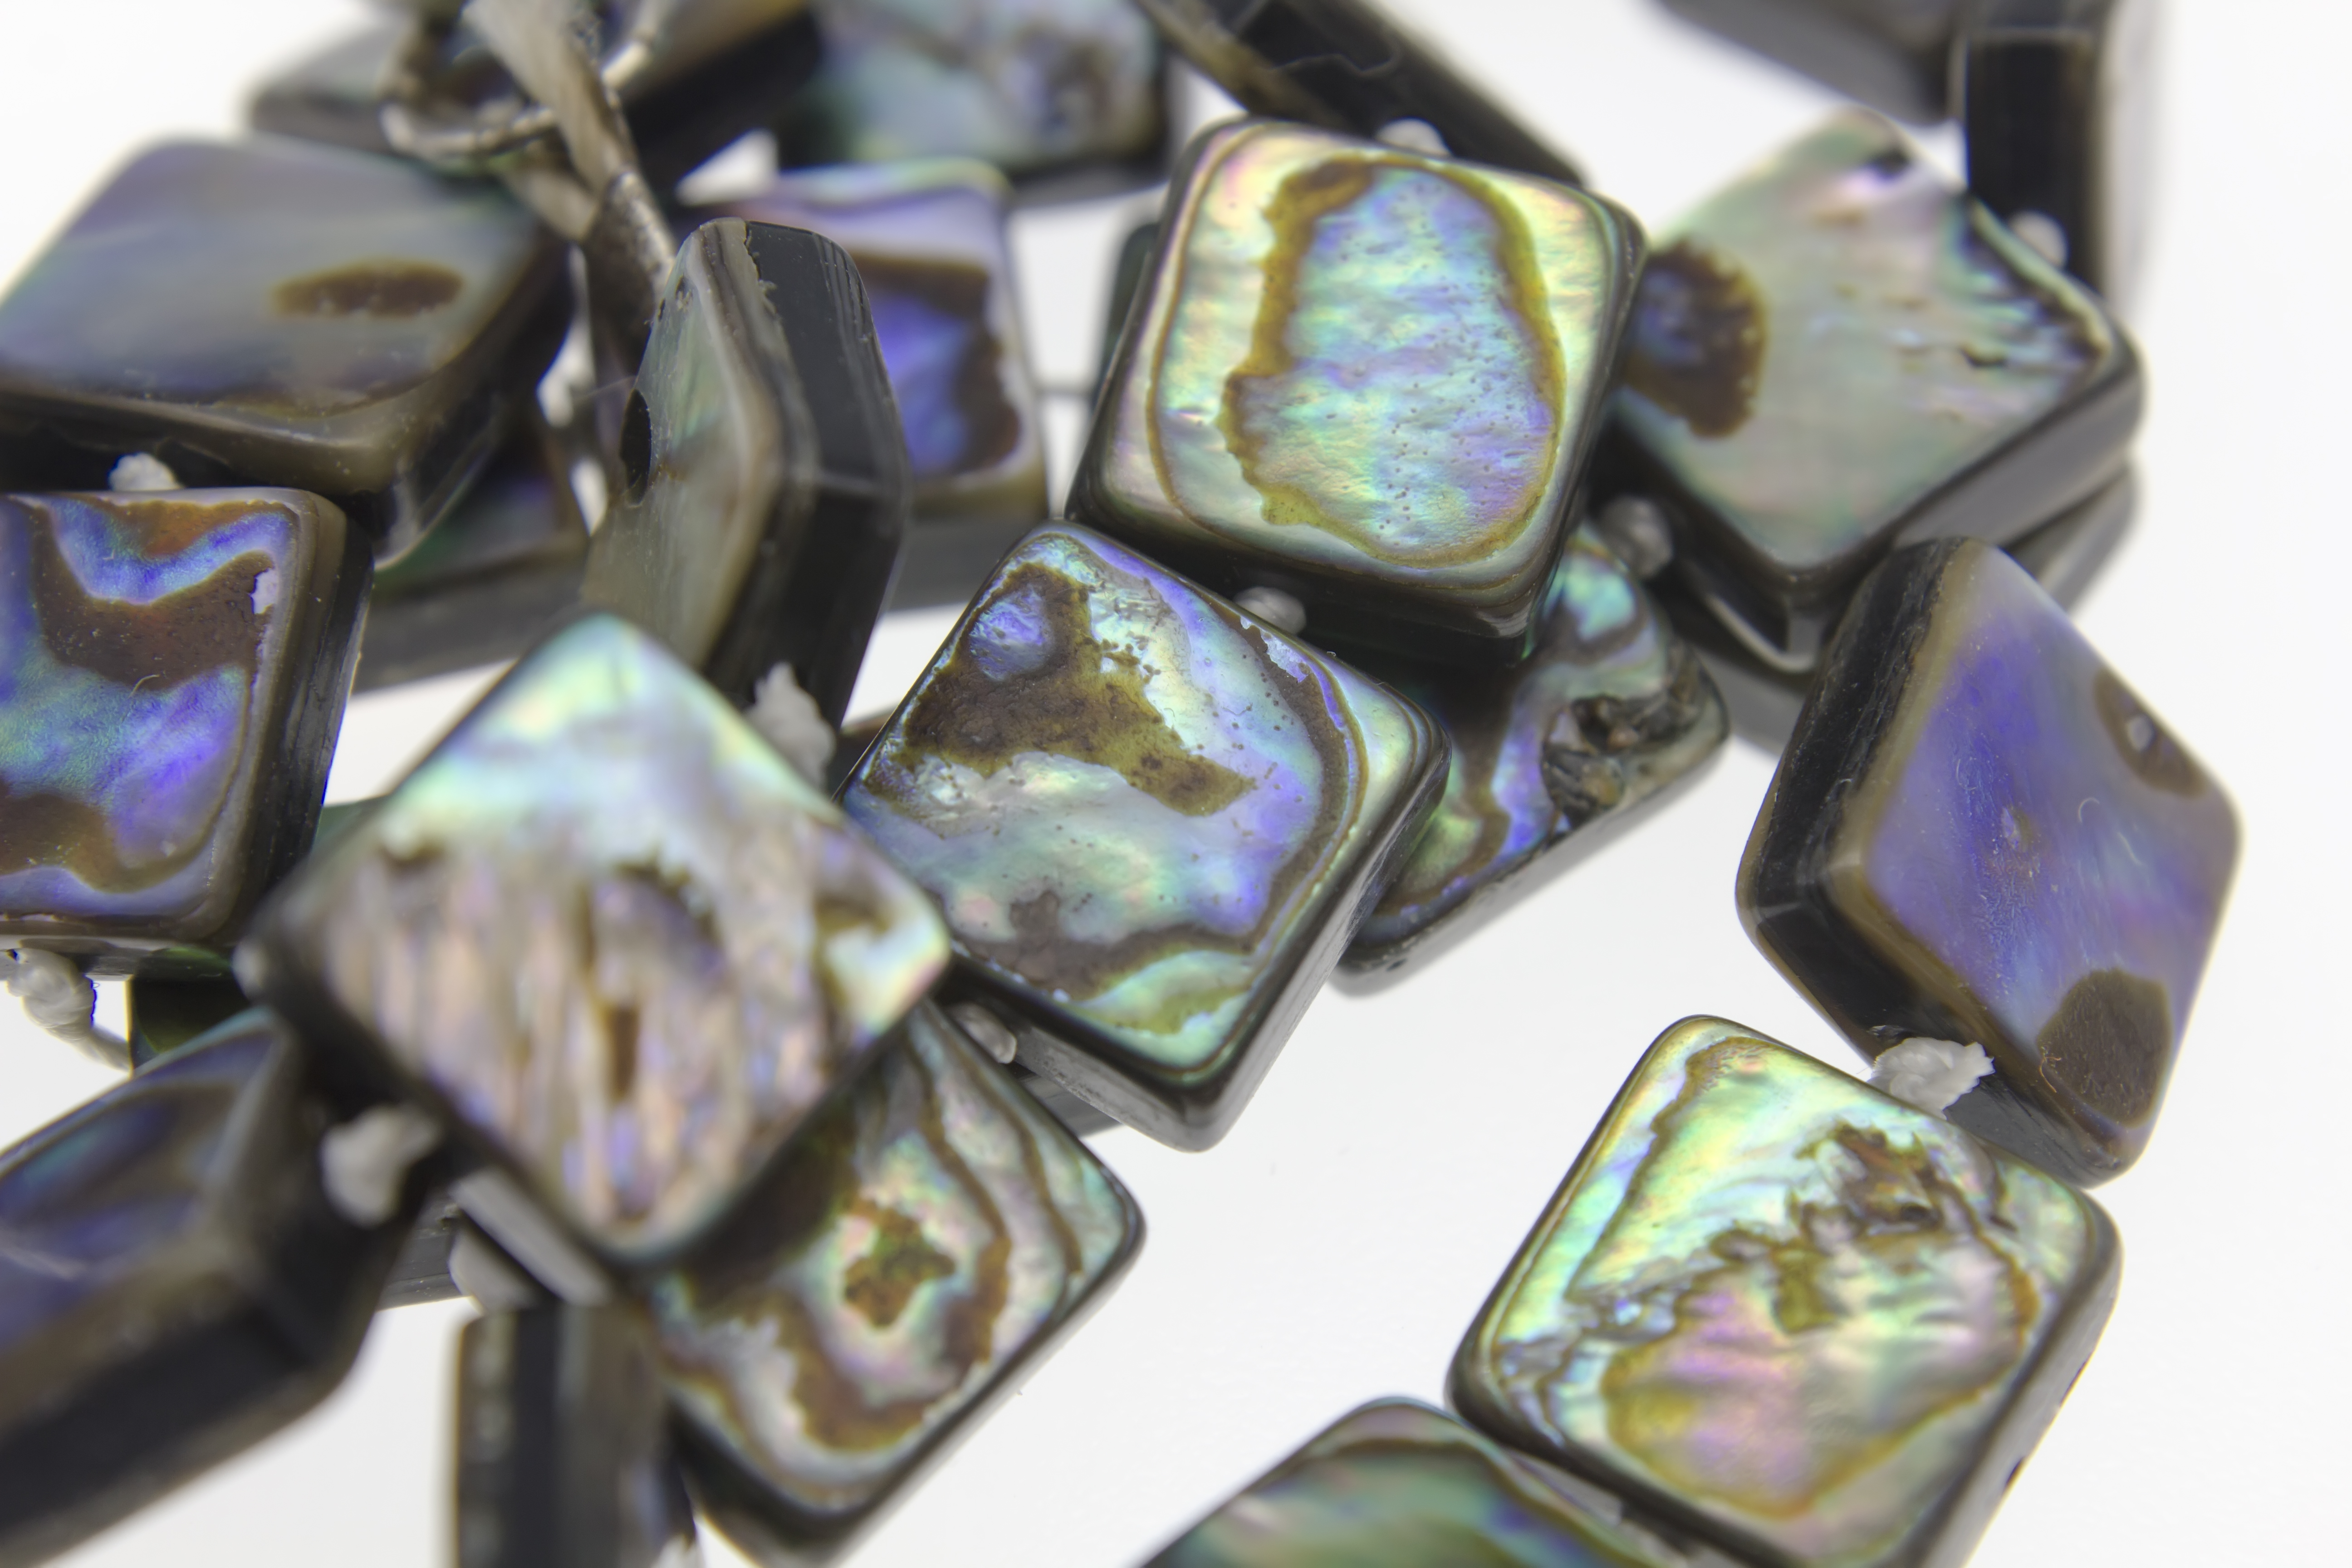
ornaments, necklace, beads, fashion, glamour, blue, green, stone, gemstone, bead, fashion accessory, jewellery, jewelry making, crystal